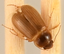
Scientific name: Amara quenseli
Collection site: Onaqui NEON (ONAQ), plot ONAQ_016